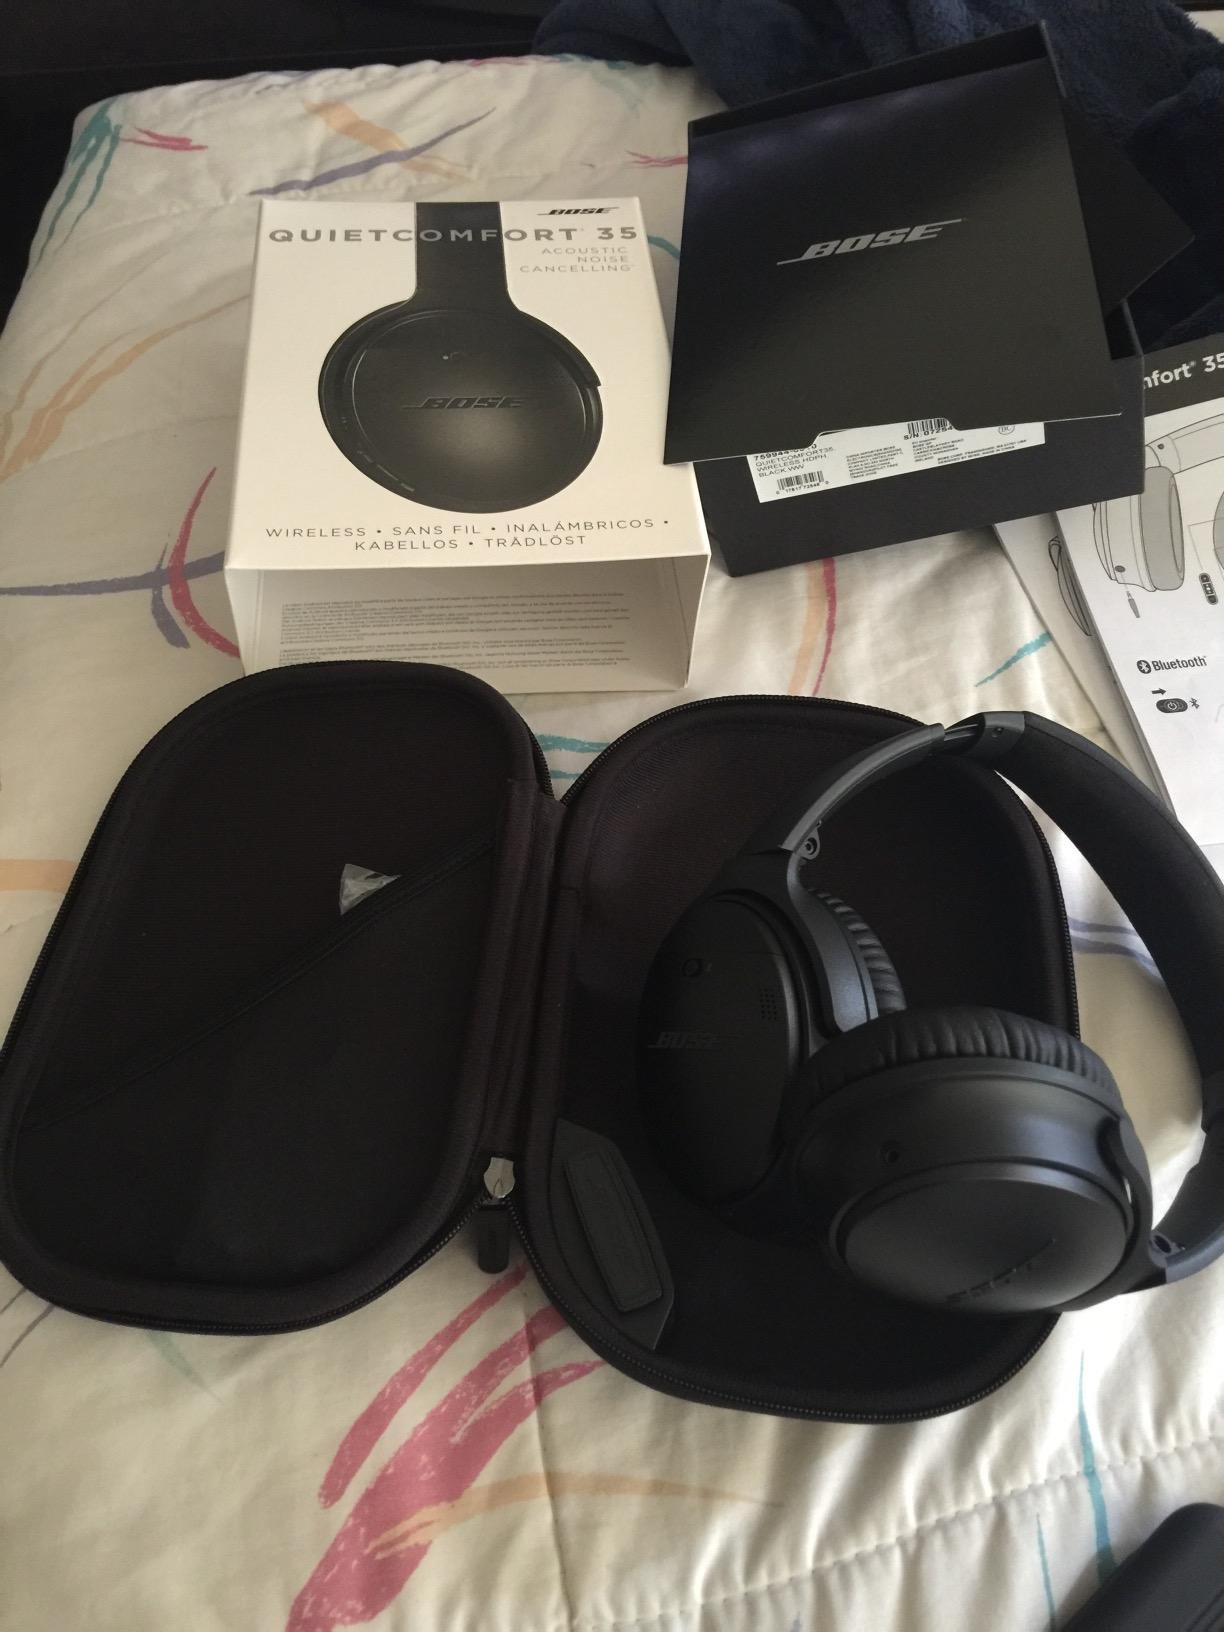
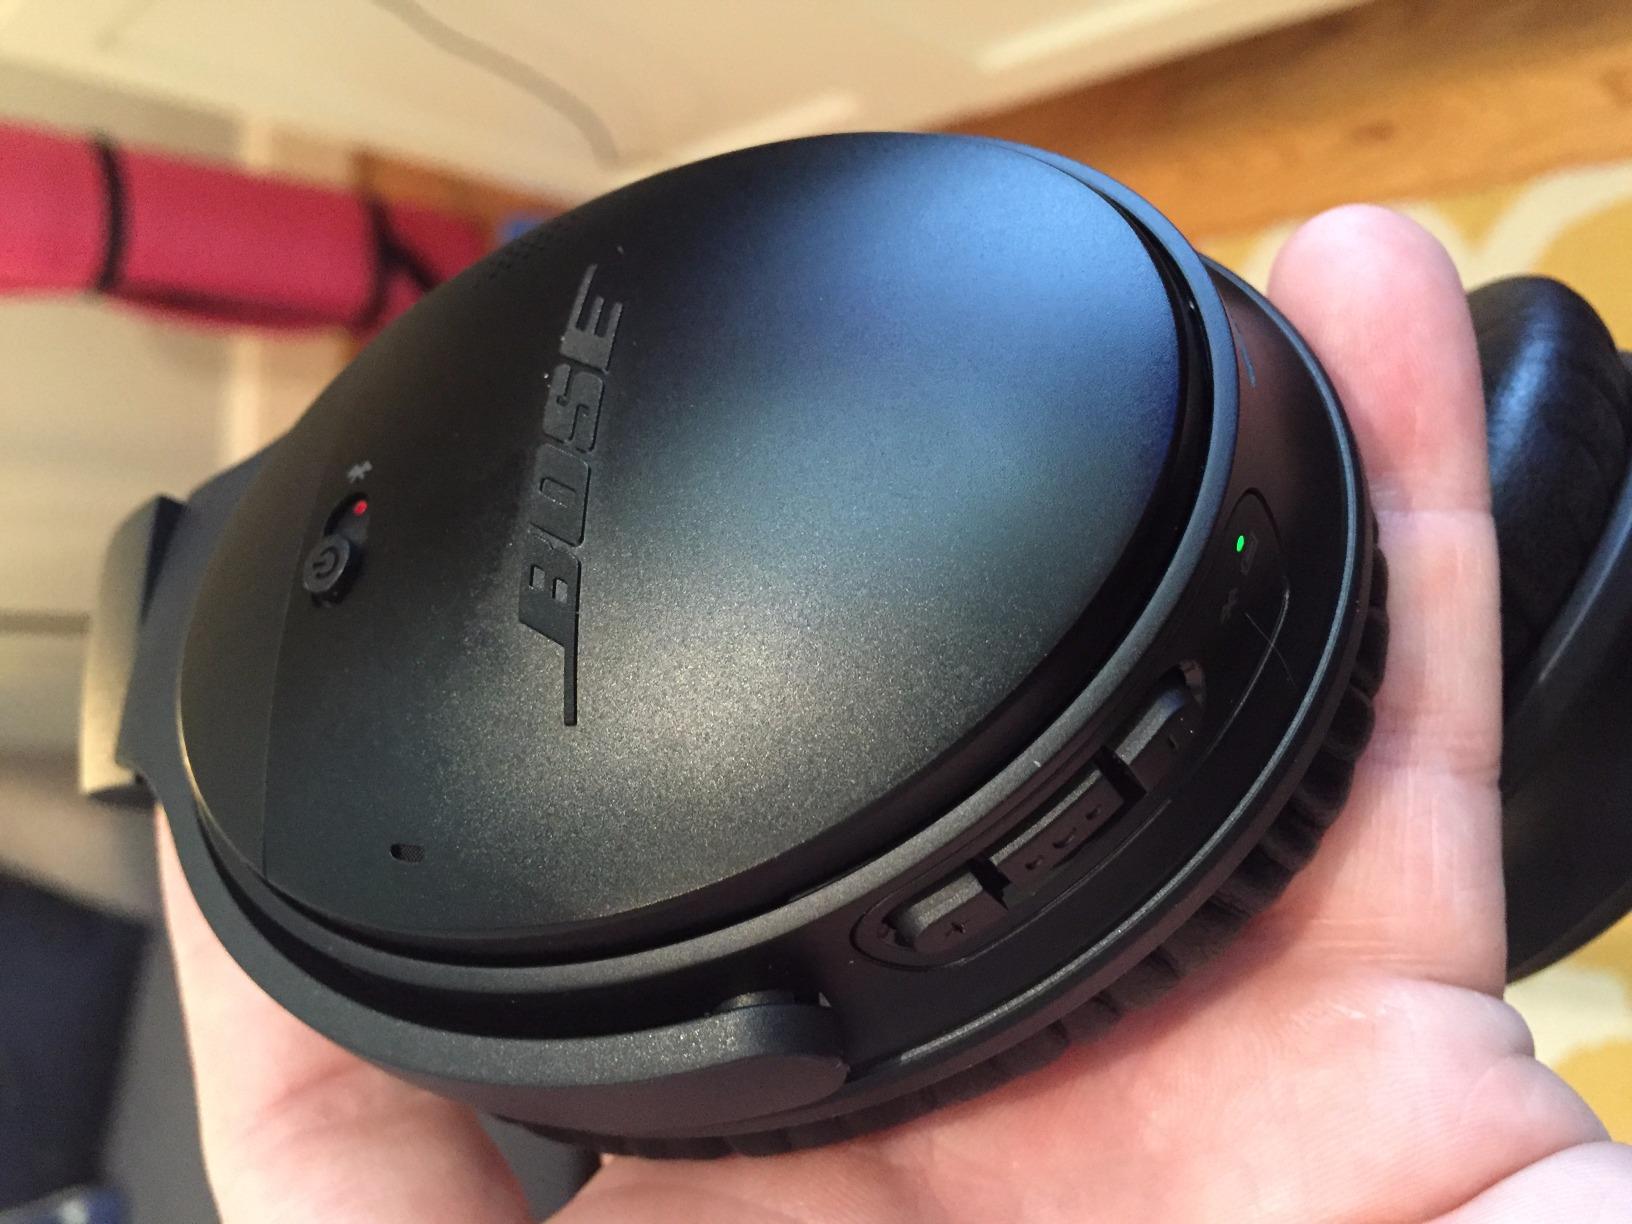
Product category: headphones
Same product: yes